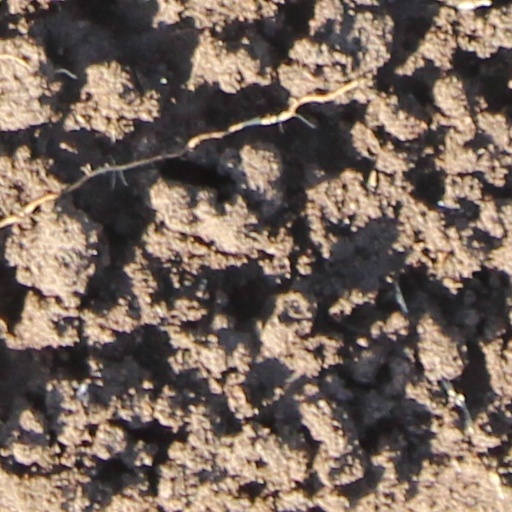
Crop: wheat